Hammam

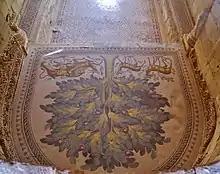
The "Tree of Life" mosaic in a reception room of the bathhouse at Khirbat al-Majfar, a 7th or 8th century Umayyad-era archeological site in the West Bank

Following the expansion of Arab Muslim rule over much of the Middle East and North Africa in the 7th and 8th centuries, the emerging Islamic societies were quick to adapt the bathhouse to their own needs. Its importance to Muslim society lay in the religious requirement to perform ablutions ("wudu" and "ghusl") before praying and because of the general Islamic emphasis on physical and spiritual purity, although the scholar Mohammed Hocine Benkheira has argued that hammams were not in fact necessary for religious purposes in early Islam and that this relationship was partly assumed by later historians. He suggests that the hammam's initial appeal derived at least in part from its convenience for other services (such as shaving), from its endorsement by some Muslim doctors as a form of therapy, and from the continued popular appreciation of its pleasures in a region where they had already existed for centuries. He also notes that there was initially strong opposition from many Islamic scholars ("ulama"), especially Maliki scholars, to the use of hammams. These scholars viewed hammams as unnecessary for full-body ablutions ("ghusl") and questioned whether public bathing spaces could be sufficiently clean to achieve proper purification. They also worried that spaces for collective bathing could become spaces for illicit sexual activity. Nevertheless, this opposition progressively faded and by the 9th century most scholars were no longer interested in debating the validity of hammams, although it continued to be seen with suspicion in some conservative circles.